Henry Ruthven Moore

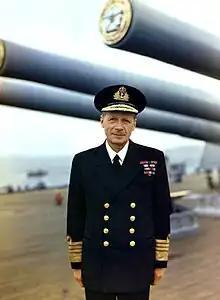
Admiral Moore under the guns of his flagship HMS "Duke of York" at Scapa Flow

Admiral Sir Henry Ruthven Moore, (29 August 1886 – 12 March 1978) was the last British admiral to command the Home Fleet during World War II. He served in that post from 1944 to 1945.